Philippe Sylvestre Dufour

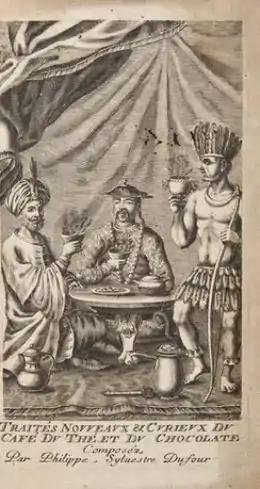
Title page of Dufour's, 'A treatise on the novelties and curiosities of coffee, tea and chocolate'.

Philippe Sylvestre Dufour (born Manosque 1622, died Vevey (Canton de Vaud) 1687) was a French Protestant apothecary, banker, collector, and writer based in Lyon.